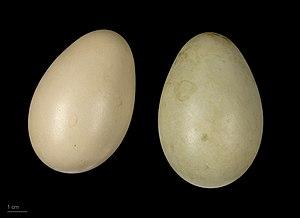
L'Eider à lunettes est une espèce de palmipède appartenant à la famille des Anatidae.